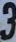
Number: 3